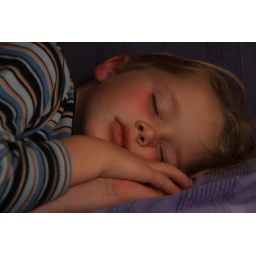
boy in bed asleep